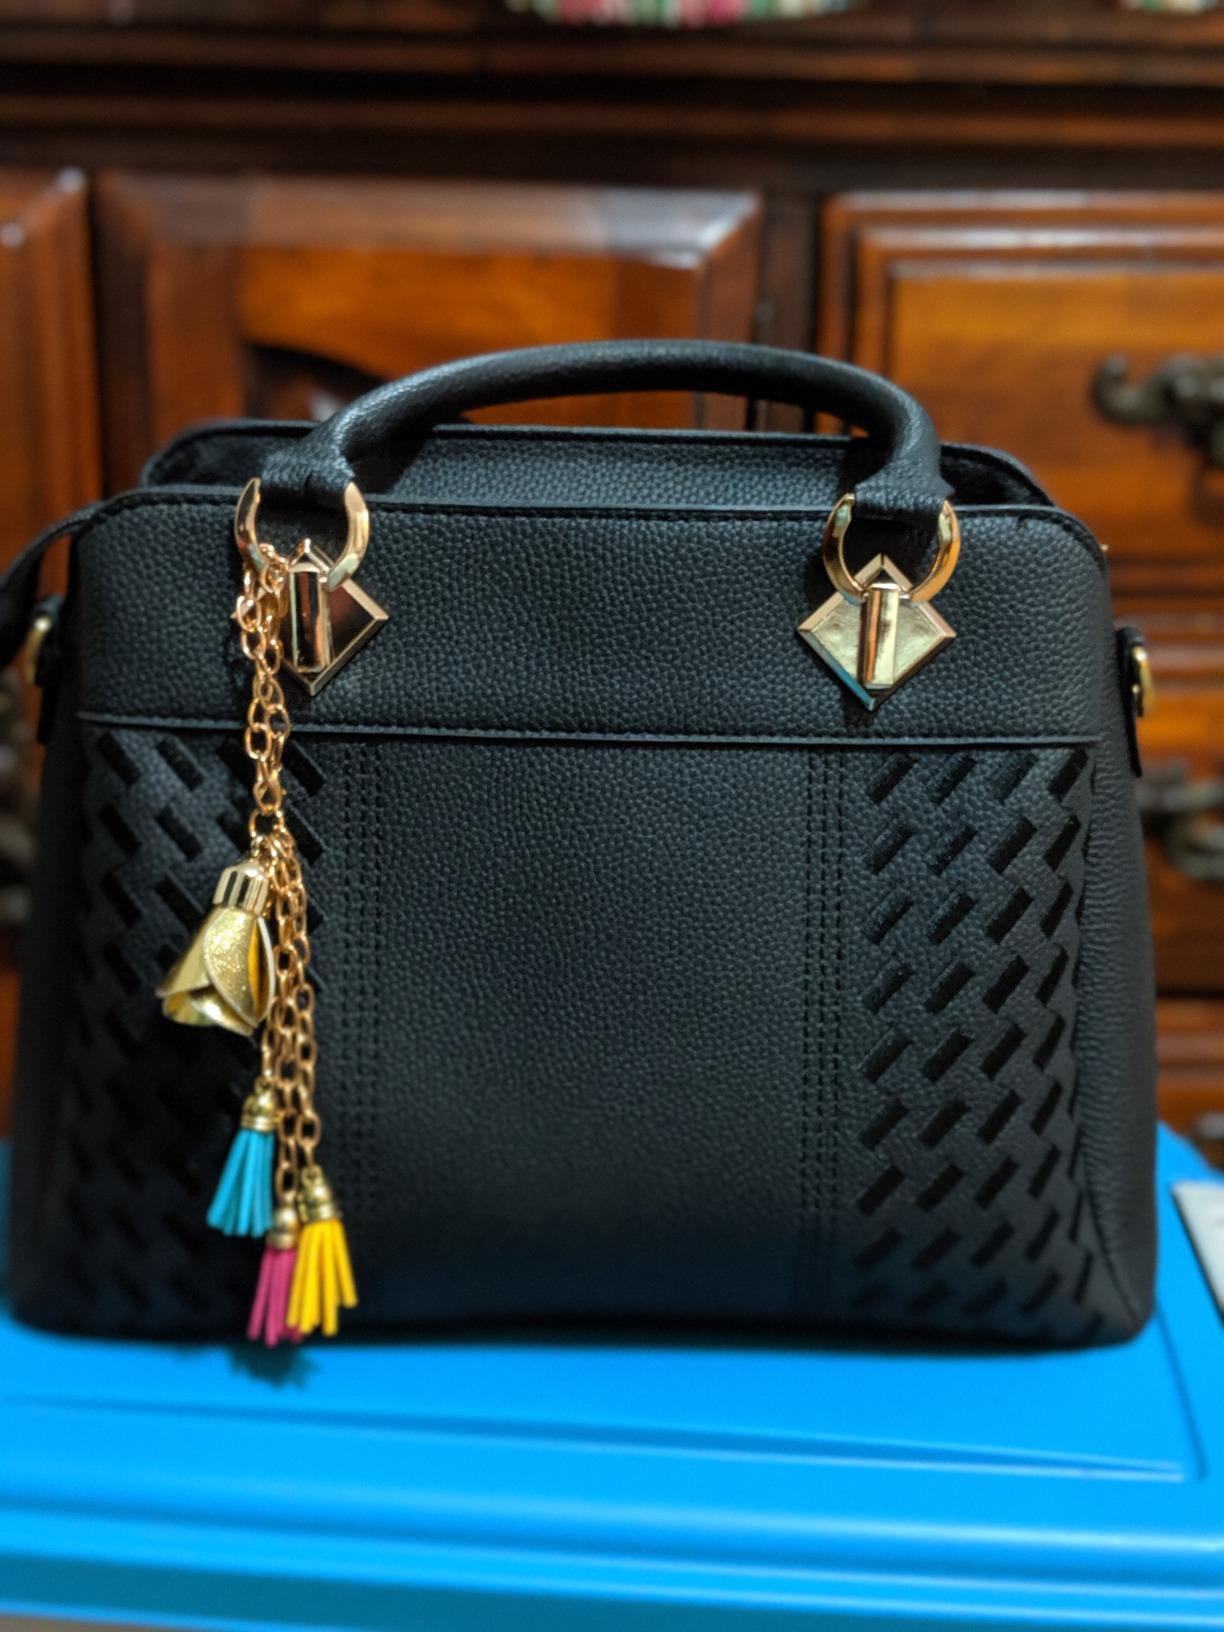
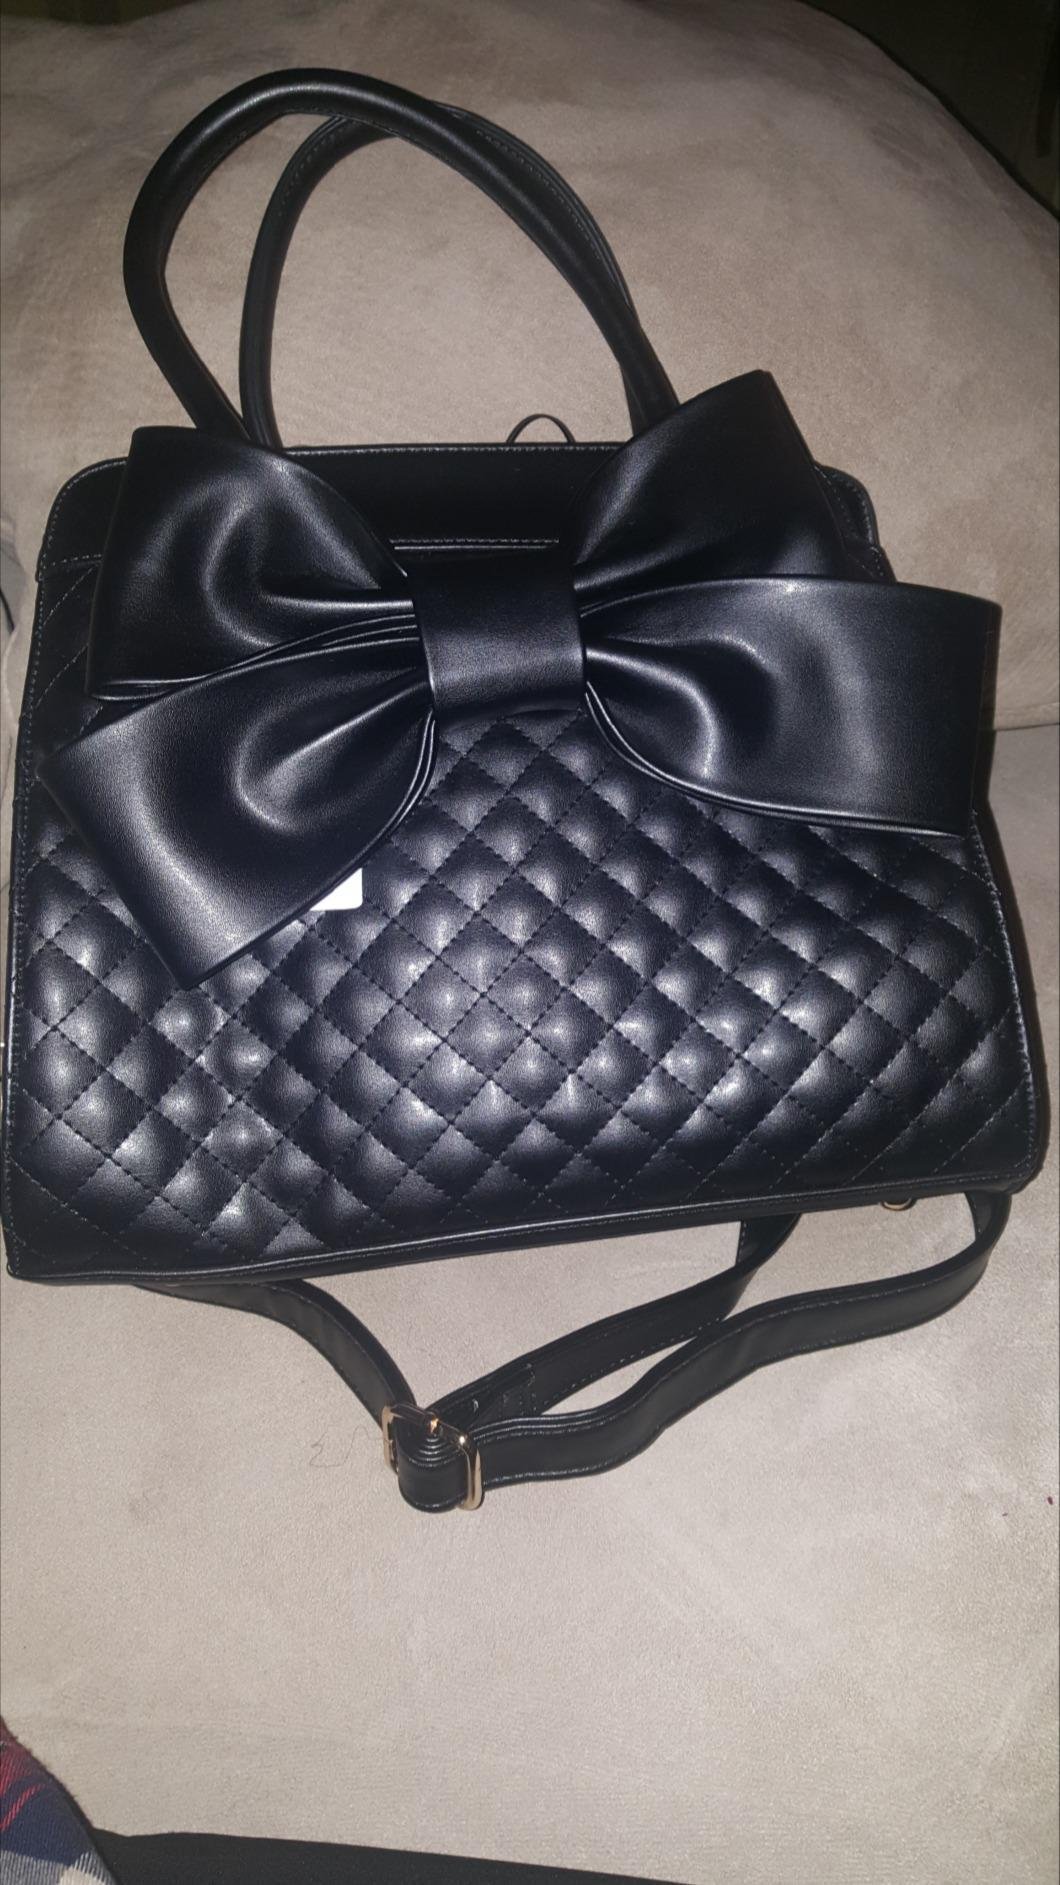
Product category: accessories_handbag
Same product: no